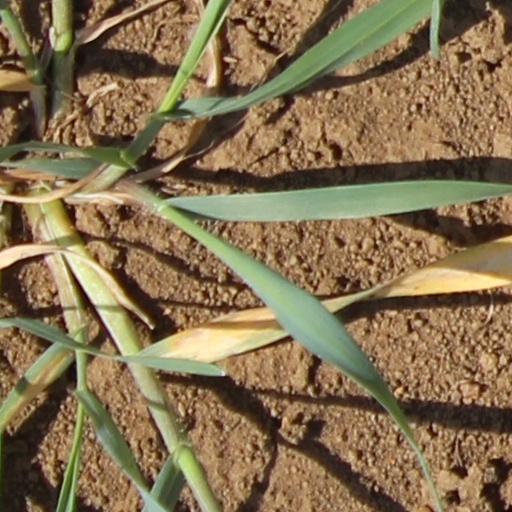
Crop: wheat